Plainsboro Township, New Jersey

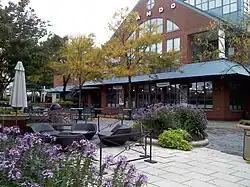
Courtyard in Forrestal Village

The latest addition to Plainsboro is the Village Center, which is adjacent to the historic village area. Located at the intersection of Schalks Crossing and Scudder Mills Roads, Plainsboro Village Center currently features eight buildings totaling almost of retail, commercial and office space, as well as 11 single-family homes and 12 townhomes. The Village Center contains wide landscaped sidewalks and outdoor, cafe'-style seating. The Village center's downtown atmosphere is the location of many shopping and dining destinations. The Village Center features a large village green with a tranquil fountain and walking paths in a park-like setting. The Village Center also houses a new $12.4 million Plainsboro Library, which opened on April 10, 2010. The township broke ground on July 27, for two new buildings that will host medical offices, additional retail space and eight residential condominium units.